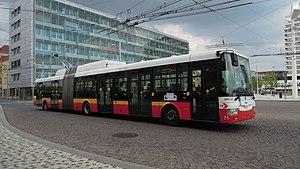
Le trolleybus de Hradec Kralove compte cinq lignes desservant la ville de Hradec Kralove, en République tchèque.